Calcutta (1969 film)

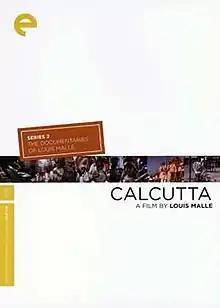
Film poster

Calcutta is a 1969 French documentary film about Calcutta, directed by Louis Malle. Most of the footage was shot in Calcutta in 1967-1968 alongside Mrinal Sen who was then shooting footage for his film Calcutta 71 and Padatik. Calcutta was entered into the 1969 Cannes Film Festival.